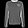
Label: Pullover